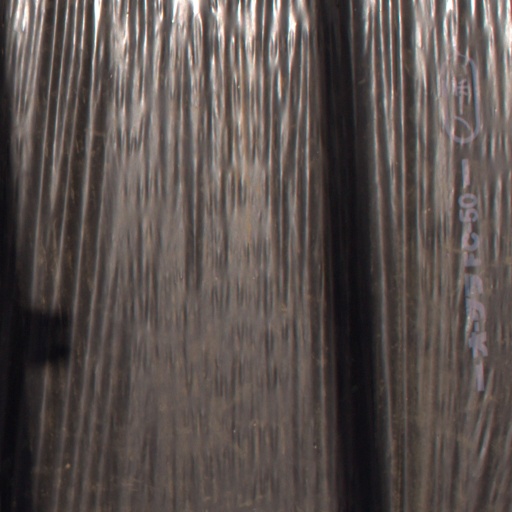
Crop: Jerusalem artichoke